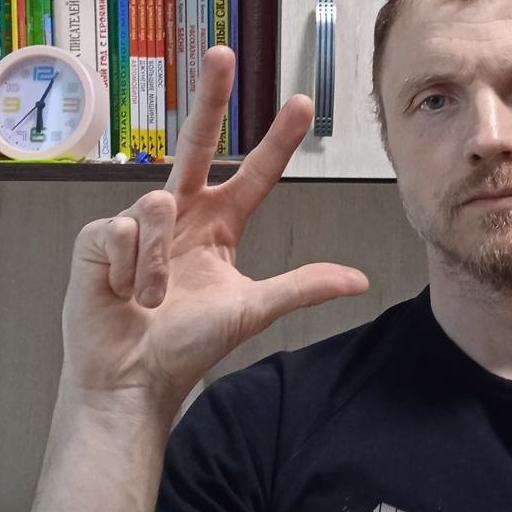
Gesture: three2